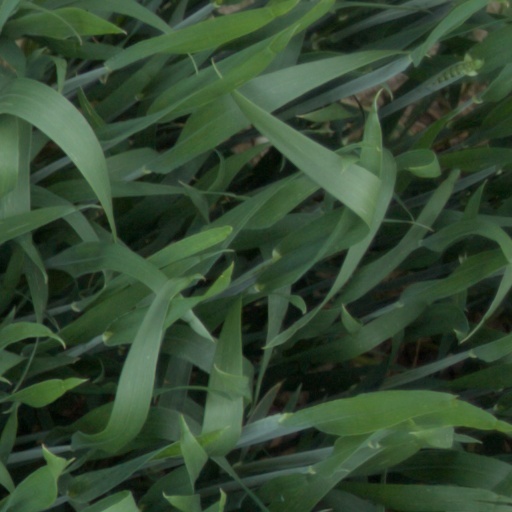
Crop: wheat